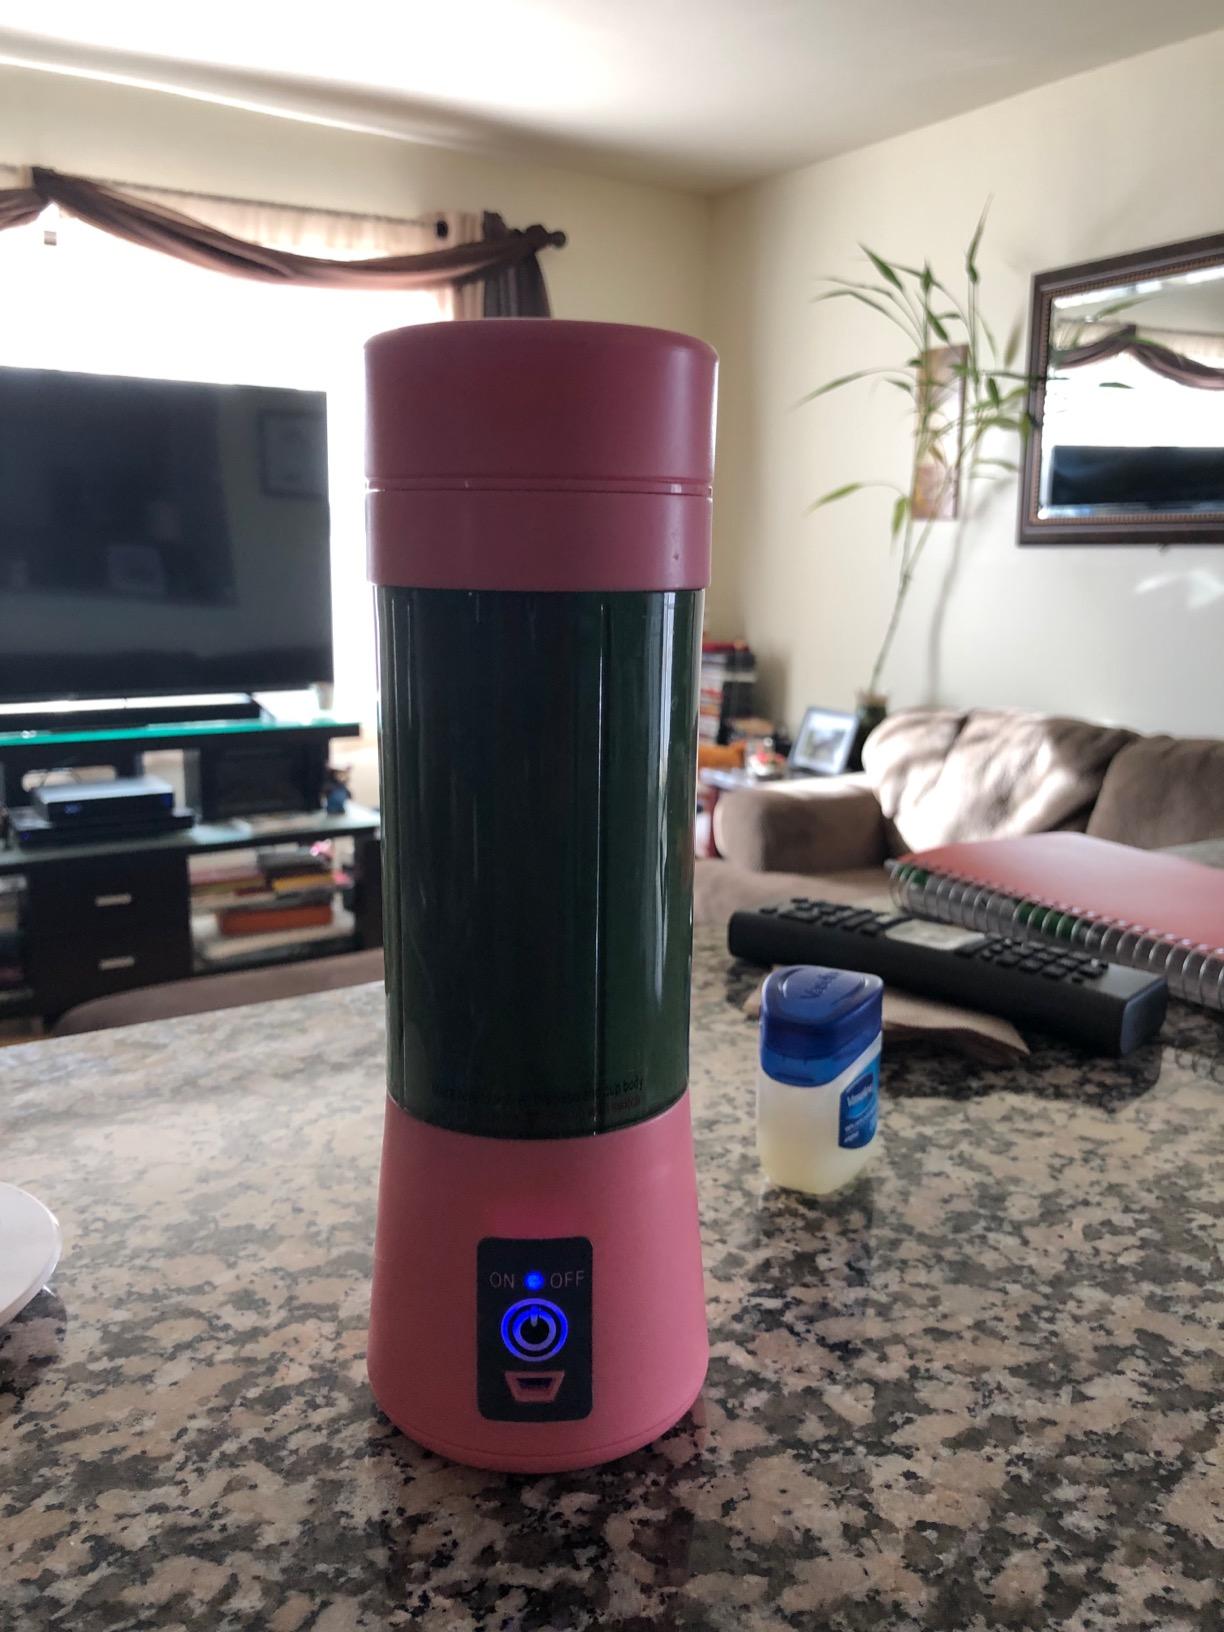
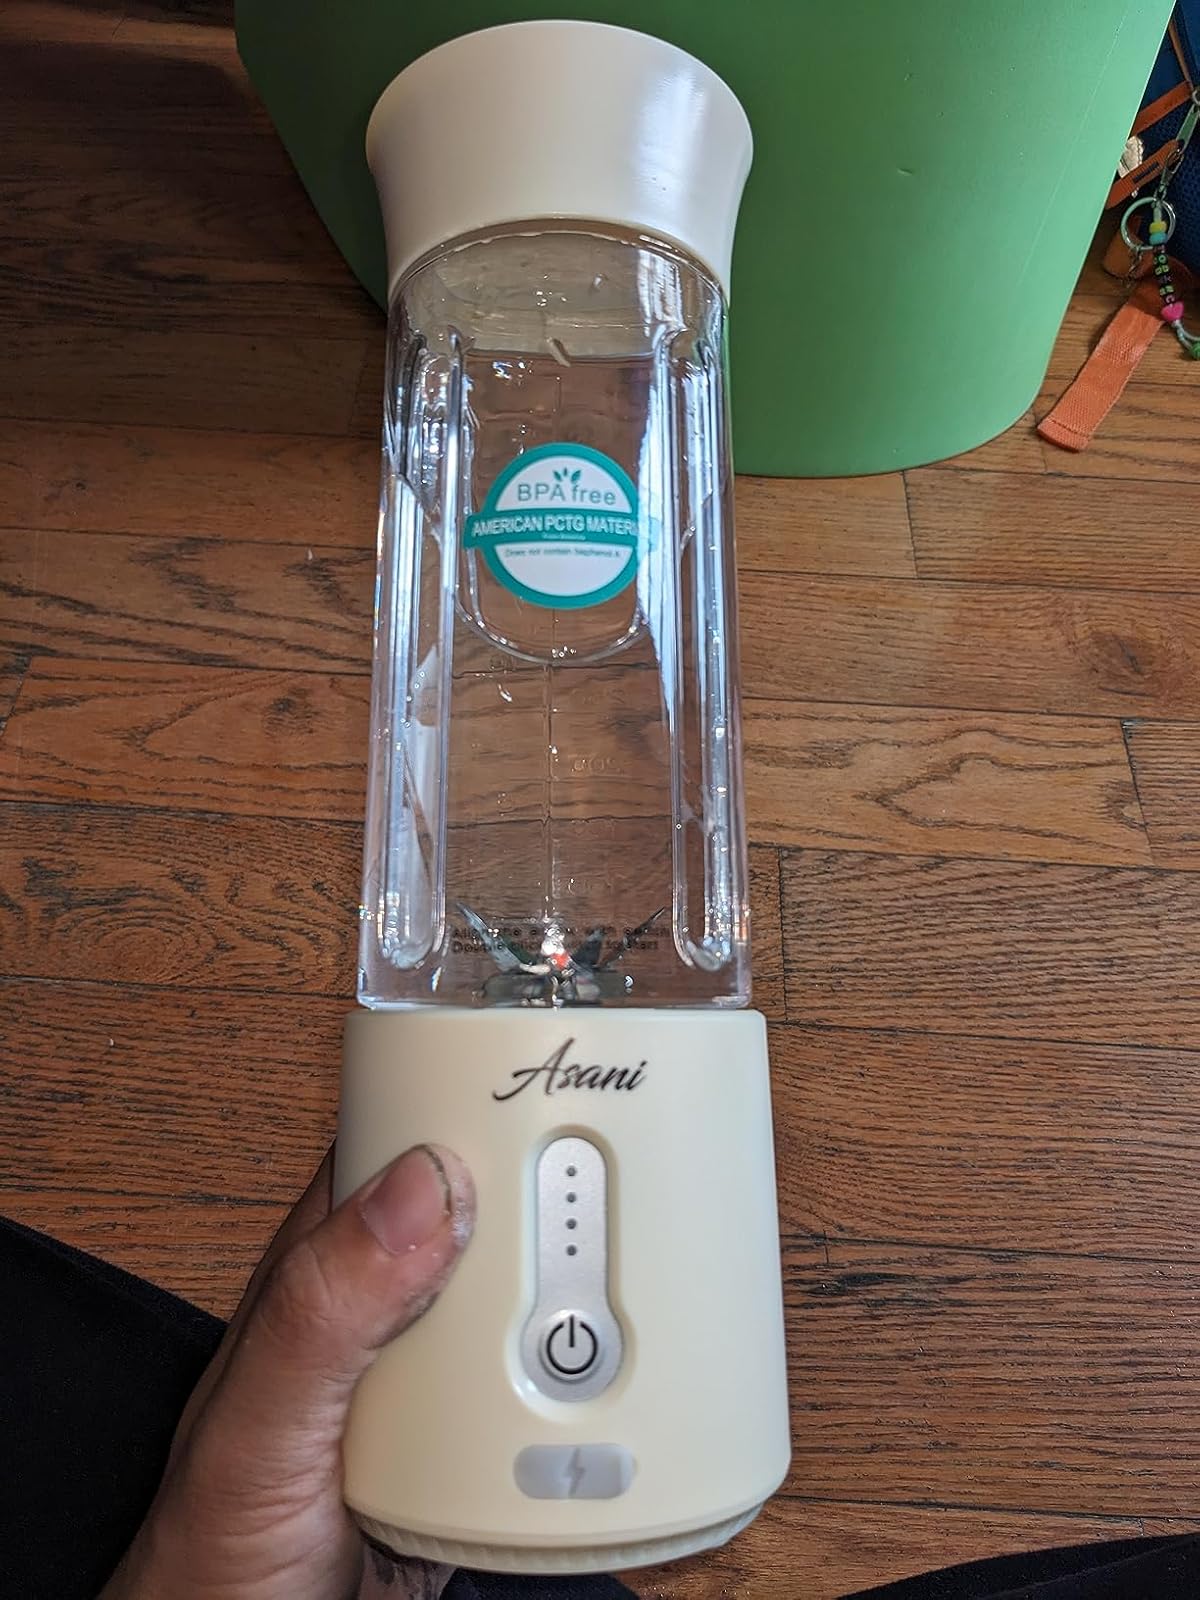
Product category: items_blender
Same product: no